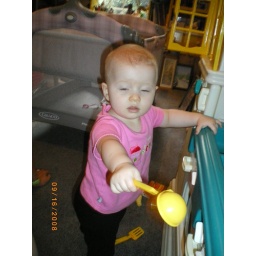
I have been slaving over a plastic stove ALL DAY